Sheppard family (clothiers)

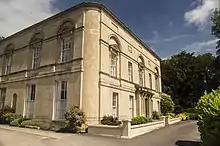
Fromefield House, Bath Road, Frome

When George took over the family business, its only buildings were in Willow Vale: a warehouse and a fulling mill. They used the Town Mill, behind the Blue House. He bought a mill at Rodden, converting it from a flour mill. In 1795 he expanded the factory at Rodden, introducing scribbling engines; these replaced the first process of hand-carding in sorting out wool fibres. He worked with his brother Henry until Henry retired; then he went into a long partnership with his cousin William Hulbert Sheppard of Keyford House. In 1803 William complained to government commissioners of the difficulty of introducing a gig mill for treating the nap of cloth. At a time of rising unemployment, in part because of the increasing mechanisation of cloth production, the price of potatoes provoked a riot in Frome in 1816. Magistrates read the Riot Act and suppressed the trouble with local militia and dragoons, preventing an attack on a Sheppard factory. At Spring Gardens the Sheppard partnership had established a factory and three mills. He built two dozen cottages on Innox Hill for his workers, close enough for them to work irregular hours when required. The Spring Gardens works were later to enlarged and operated with steam engines by 1824. In full production they were producing broadcloths, kersey, doeskins and other cloths every week, 5000 yards of cloth.